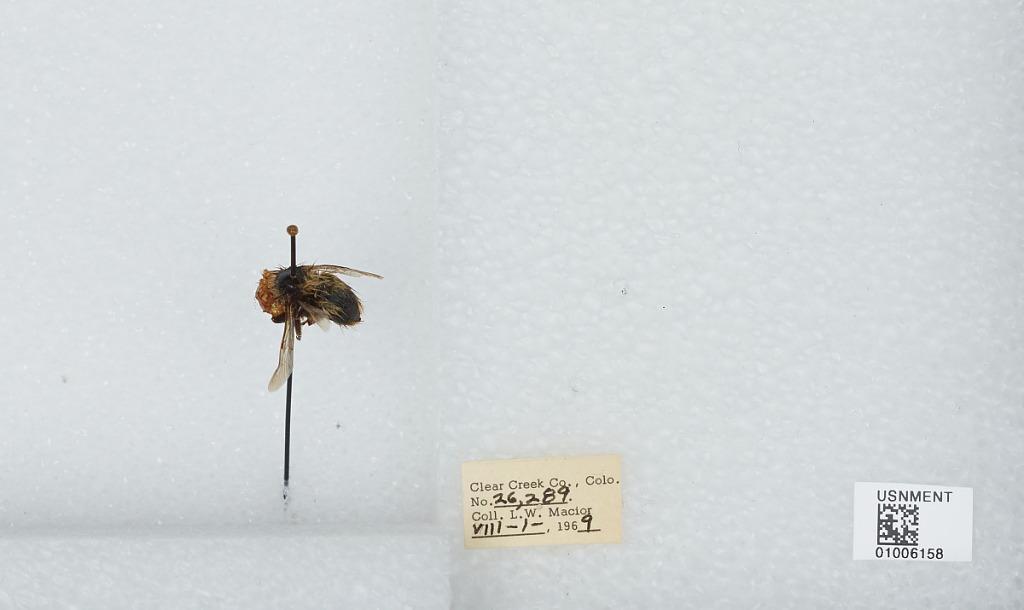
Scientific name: Bombus (Pyrobombus) frigidus Smith
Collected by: L. Macior
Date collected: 1969-8-1
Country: United States
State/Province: Colorado
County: Clear Creek
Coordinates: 39.69, -105.64